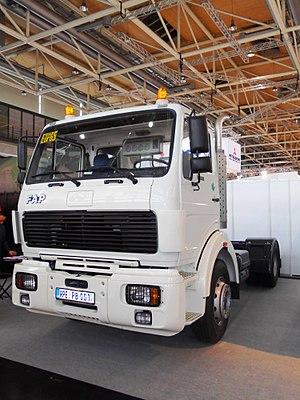
FAP 1830 camion. Fabriqué depuis 2012. Photo prise à l’exposition IAA 2012 Hanovre, Allemagne.